Eloise (psychiatric hospital)

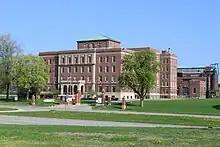
Kay Beard Building

Today the land that once was Eloise has been developed into a strip mall, golf course and condominiums. However, the "D" Building (the Kay Beard Building) is still in use. It was used for psychiatric admissions, housed 400 patients and had living quarters for some employees like the Catholic chaplain. Later it was used by the Wayne County administration until 2016. The old commissary building is currently being used as a family homeless shelter.